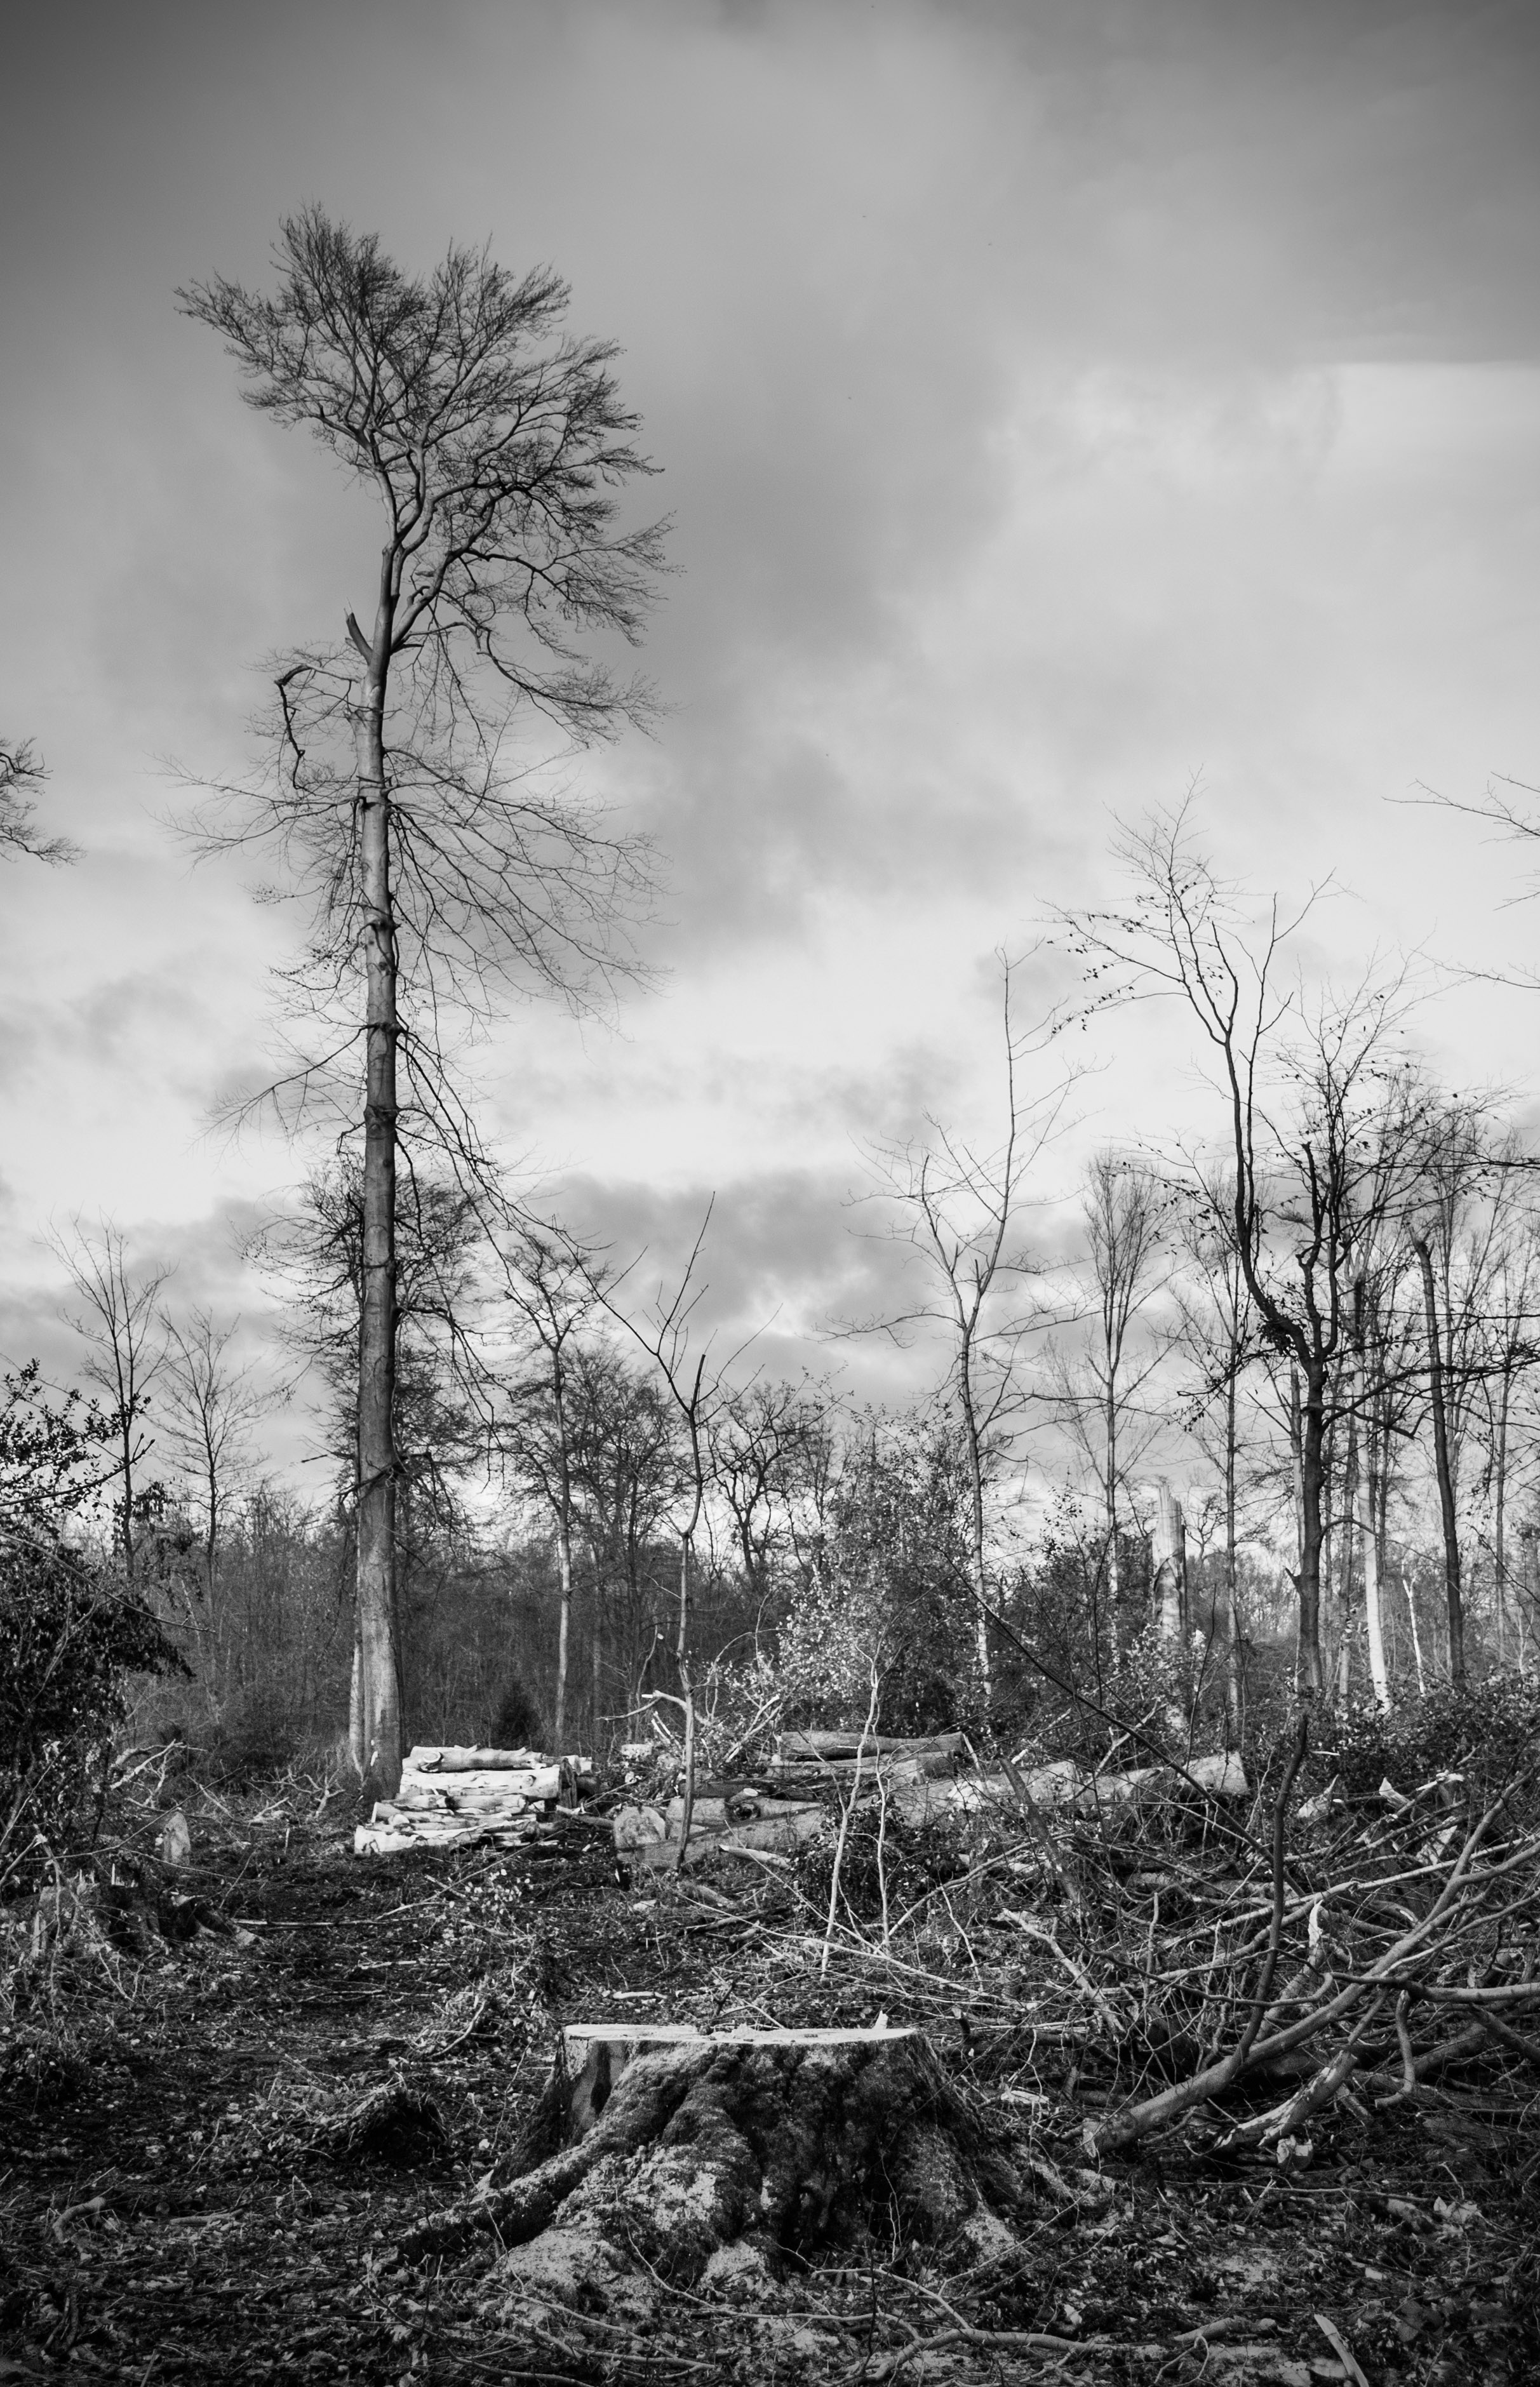
landscape, tree, nature, forest, winter, black and white, plant, monochrome, destroyed, forestry, crushed, destruction, woodland, habitat, devastation, force of nature, rural area, storm damage, monochrome photography, natural environment, atmospheric phenomenon, woody plant